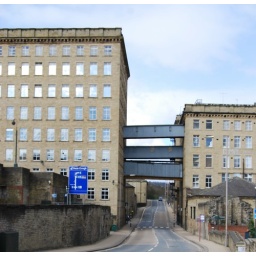
Bridges over the road [joins two mill buildings